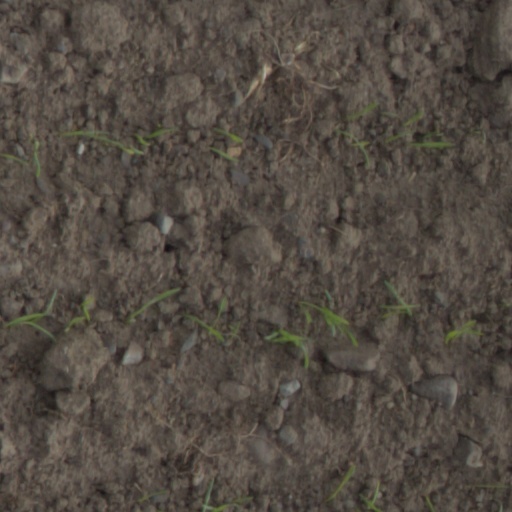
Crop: wheat